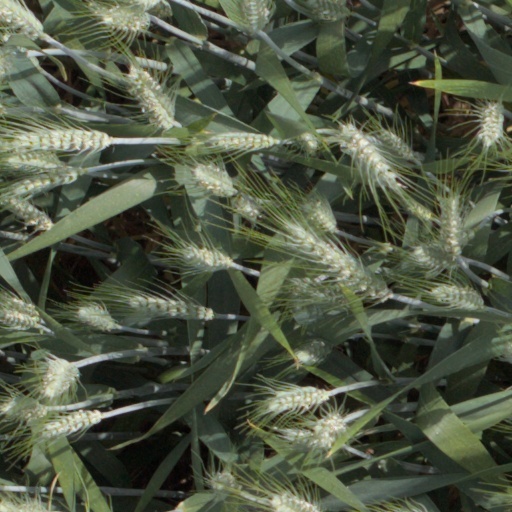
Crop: wheat